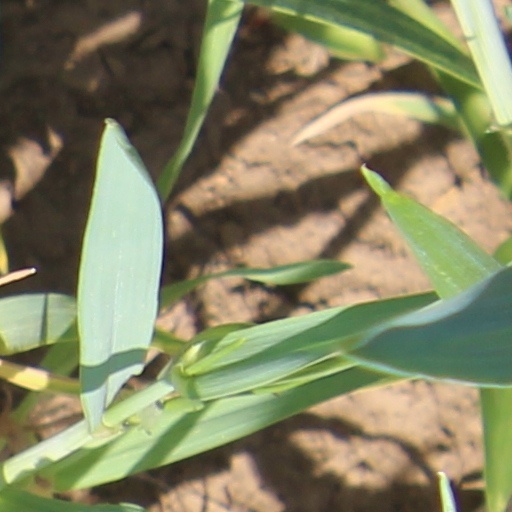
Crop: wheat